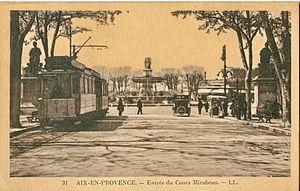
Carte postale ancienne éditée par LL, n°31
L'ancien tramway de Marseille a circulé dans l'agglomération marseillaise entre 1876 et 2004, faisant de celle-ci l'une des trois seules agglomérations françaises à avoir possédé un réseau de tramways sans interruption durant tout le XXᵉ siècle.
Aix-en-Provence est la capitale historique de la Provence. Son histoire débute avec la soumission aux Romains des Salyens, fédération gauloise regroupant plusieurs peuples de la Basse-Provence. Leur capitale, située à l'oppidum d'Entremont, est habitée depuis le début du IIᵉ siècle av. J.-C. En 124 av. J.-C., le consul romain Gaius Sextius Calvinus démantèle l'oppidum et crée deux ans plus tard la ville d'Aquae Sextiae, au pied d'Entremont. C'est cette ville romaine qui est devenue Aix. Située sur un axe stratégique entre l'Italie et l'Espagne, Aix permet à la République romaine de sécuriser toute une région alors aux mains des Salyens. Pourtant, des incursions ennemies viennent mettre en péril la sécurité de la Gaule narbonnaise et, en 102 av. J.-C., le consul Caius Marius détruit une armée de Cimbres et de Teutons, non loin d'Aix. Cette bataille, dénommée bataille d'Aix, permet de protéger l'Italie d'une invasion de ces tribus germaines. Dans le même temps, Aix se développe et prend les caractéristiques d'une ville romaine. Elle se dote d'un forum, mais aussi d'un théâtre, de thermes et d'aqueducs.
Aix-en-Provence est une commune française du Sud-Est de la France, dans le département des Bouches-du-Rhône, dont elle est sous-préfecture, en région Provence-Alpes-Côte d'Azur. Elle forme avec 35 autres communes le pays d'Aix au sein de la Métropole Aix-Marseille Provence.